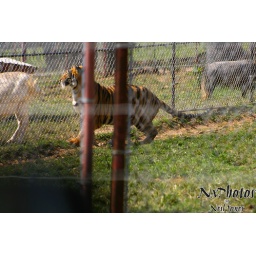
I caught this tiger stalking its prey, and then running up only to be shut down by a fence....